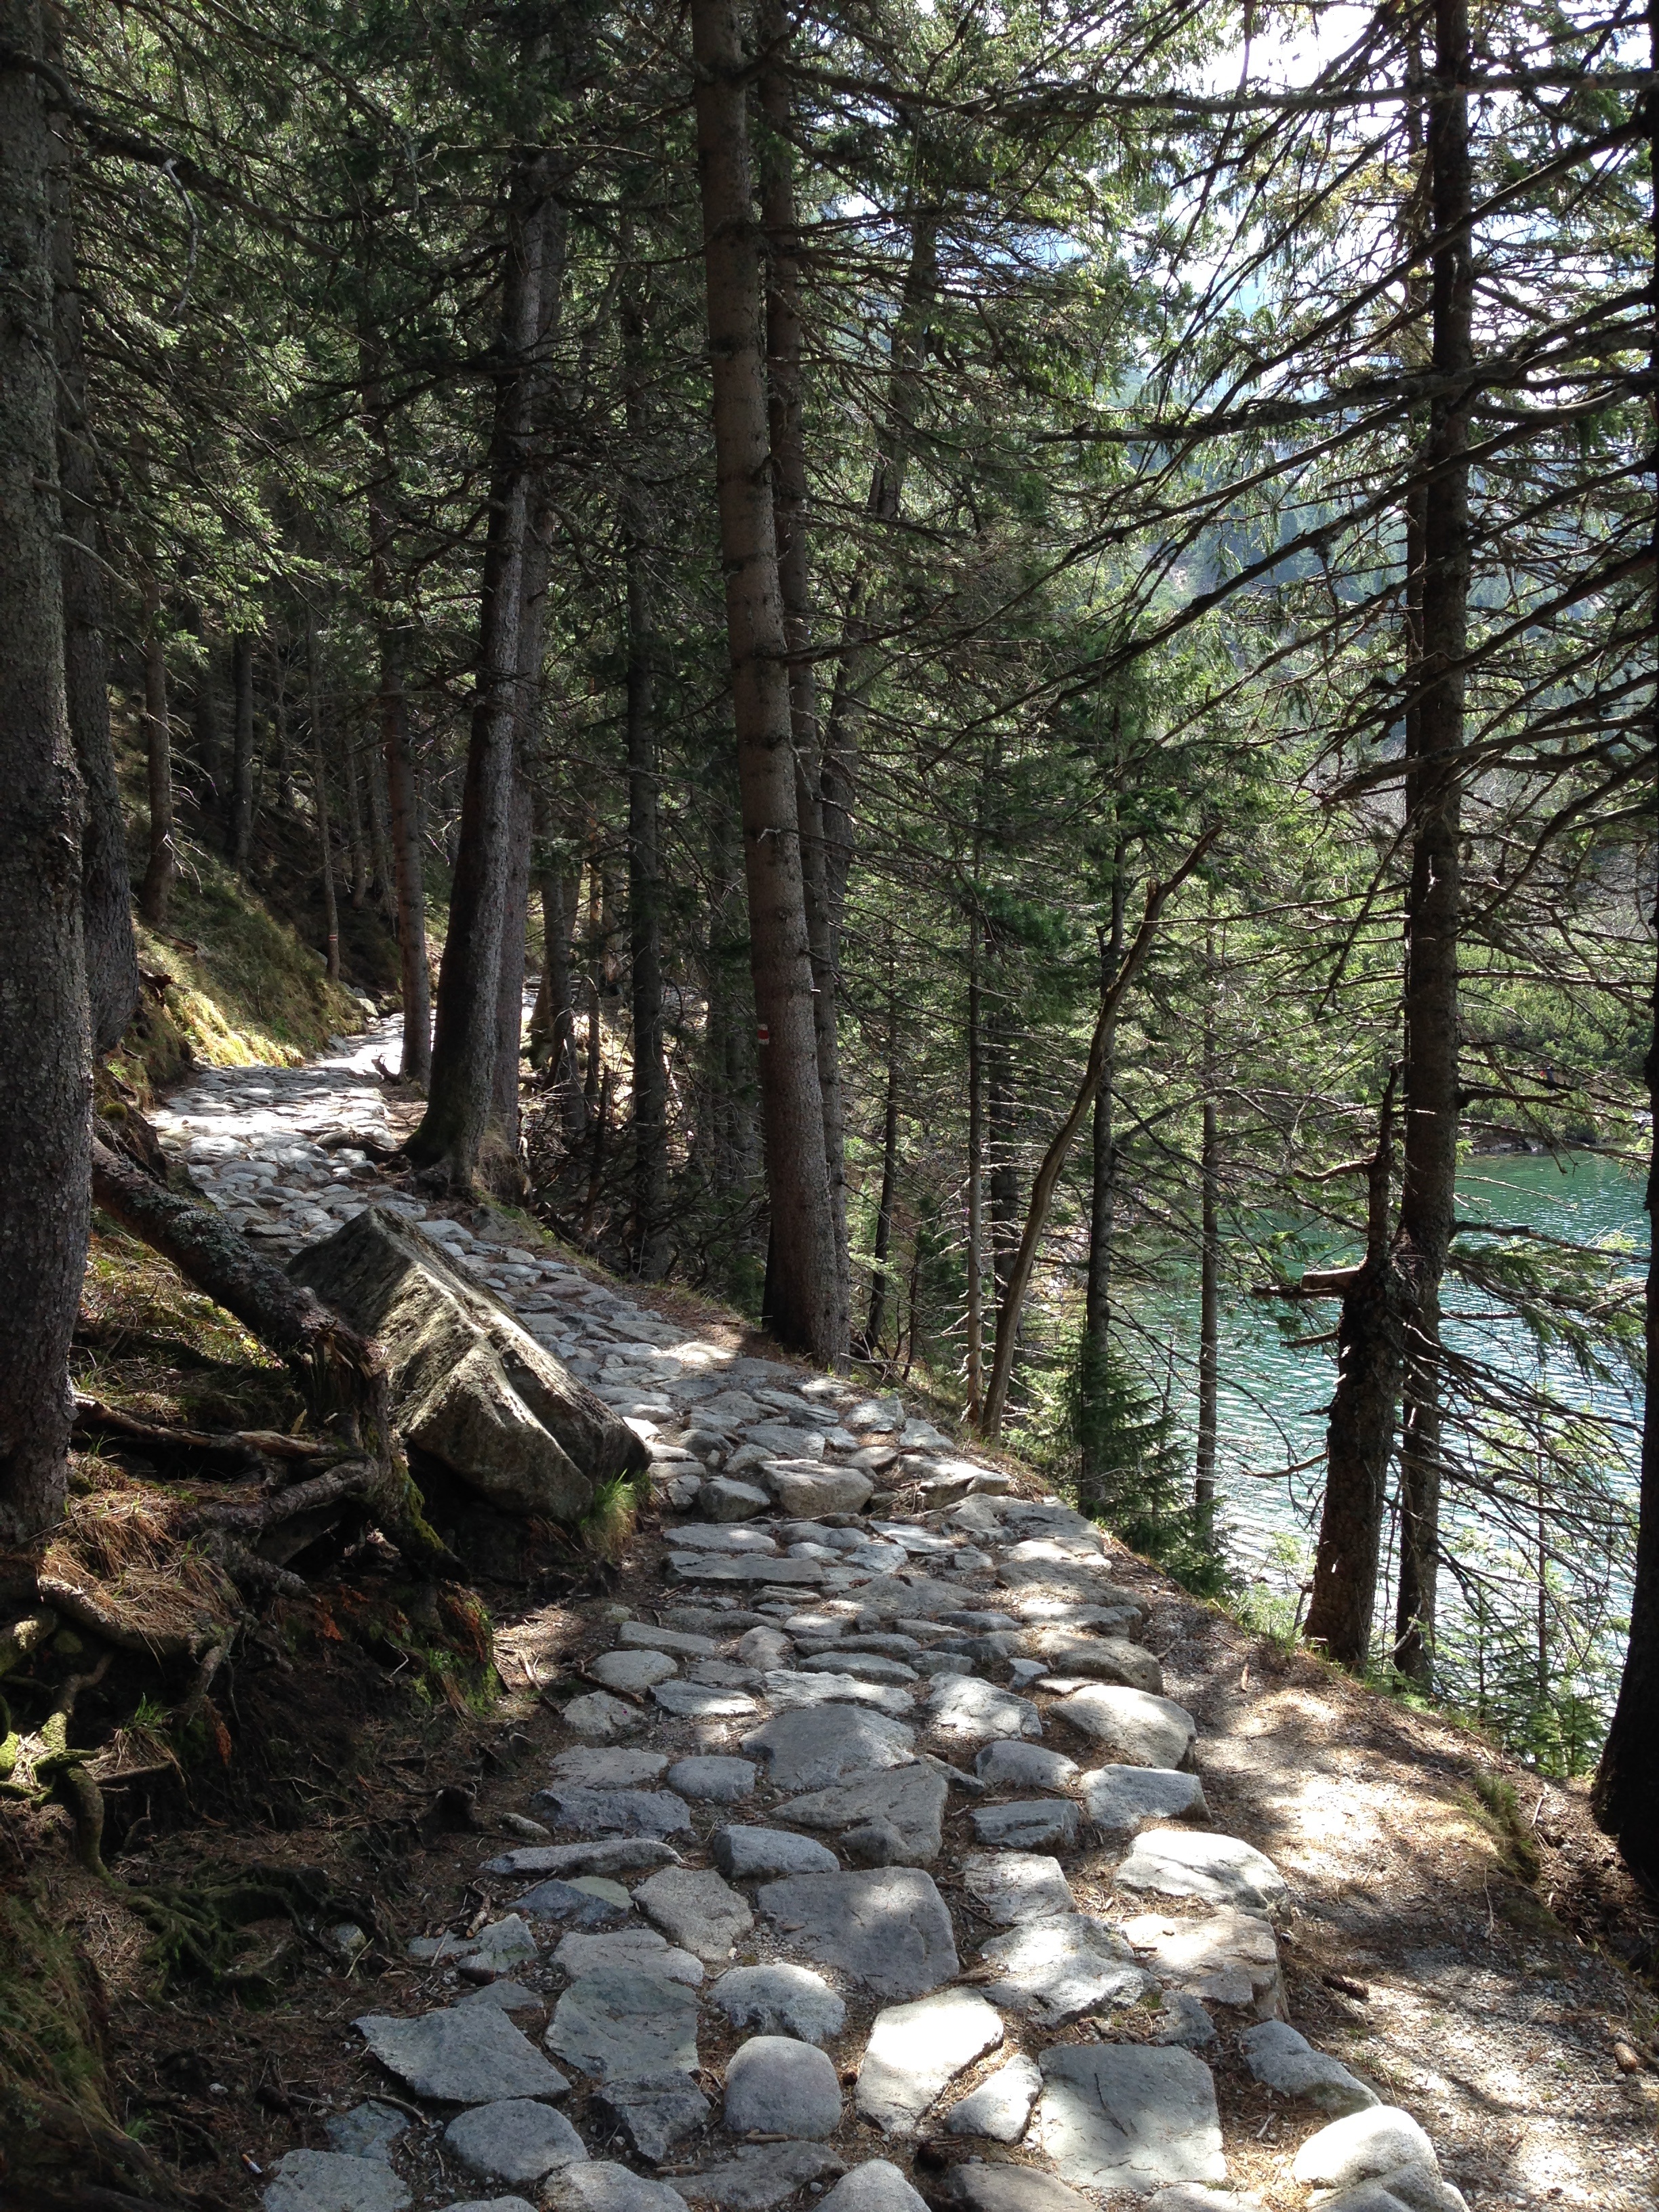
landscape, tree, nature, forest, wilderness, trail, stream, tourism, ridge, tour, mountains, poland, ravine, woodland, habitat, ecosystem, tatry, the stones, hiking trail, old growth forest, natural environment, temperate broadleaf and mixed forest, temperate coniferous forest